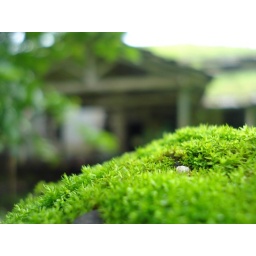
Lime green moss on the edge of a wall in Lonavala, India.